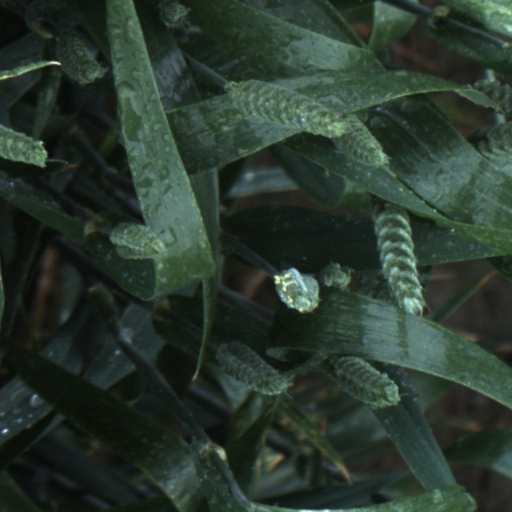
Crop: wheat